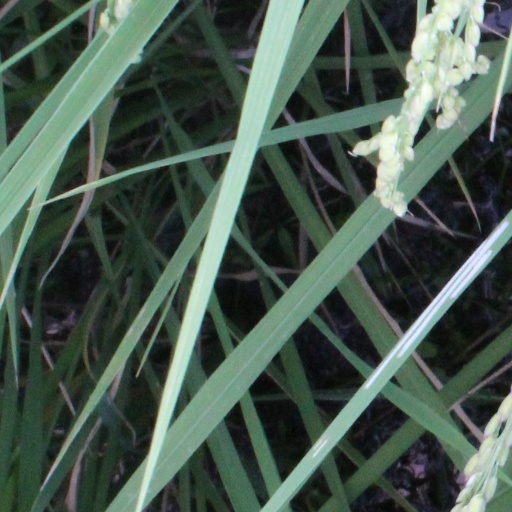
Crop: rice